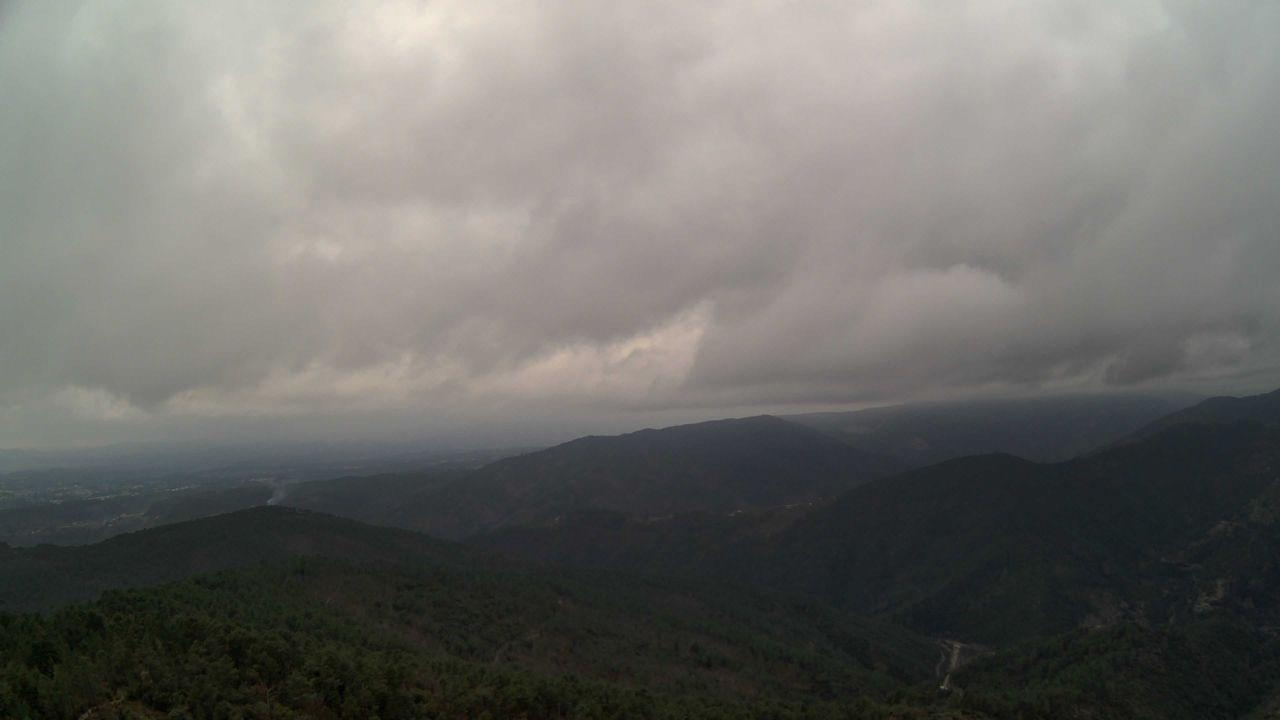
Fire: no
Smoke: yes